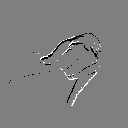
ASL letter: j